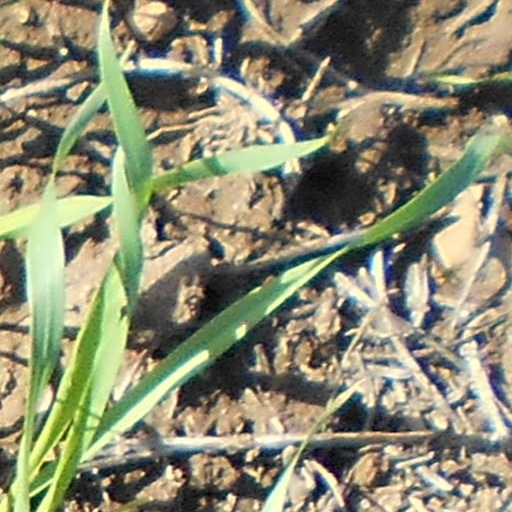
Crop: wheat